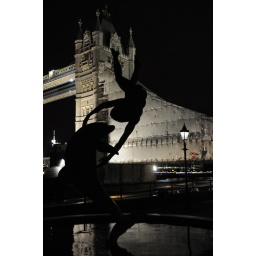
tower bridge by night